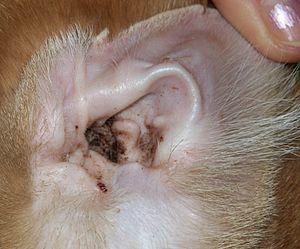
La gale des oreilles, ou otacariose, ou otite auriculaire, est une maladie de peau animale d'origine parasitaire causée par un acarien : chez le chien et le chat elle est due à Otodectes cynotis, un acarien parasite de la famille des épidermoptidés vivant sur la peau et se nourrissant de déchets épidermiques et de cérumen. Il est localisé dans le conduit auditif et provoque une lésion de la peau. Chez le lapin, la gale auriculaire est due à une espèce proche, Psoroptes cuniculi.